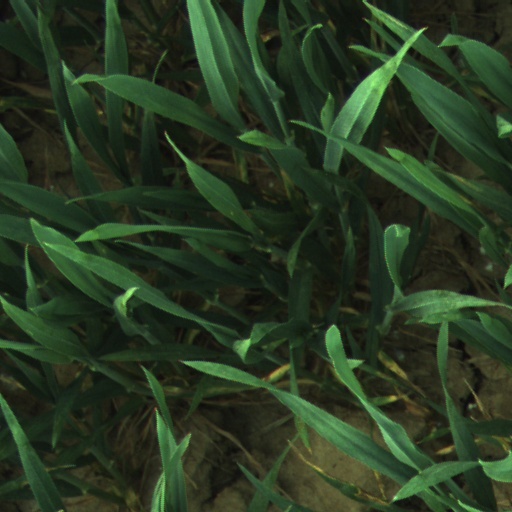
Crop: wheat